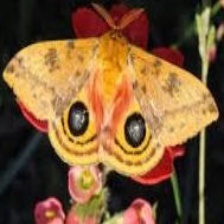
Species: IO MOTH